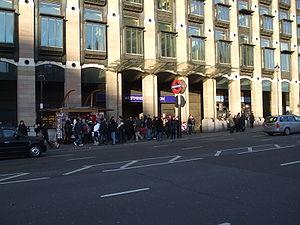
La Circle line est une ligne du métro de Londres. Inaugurée en 1884, elle est empruntée par environ 73 millions de passagers par an. Elle est représentée en jaune sur le plan du métro.